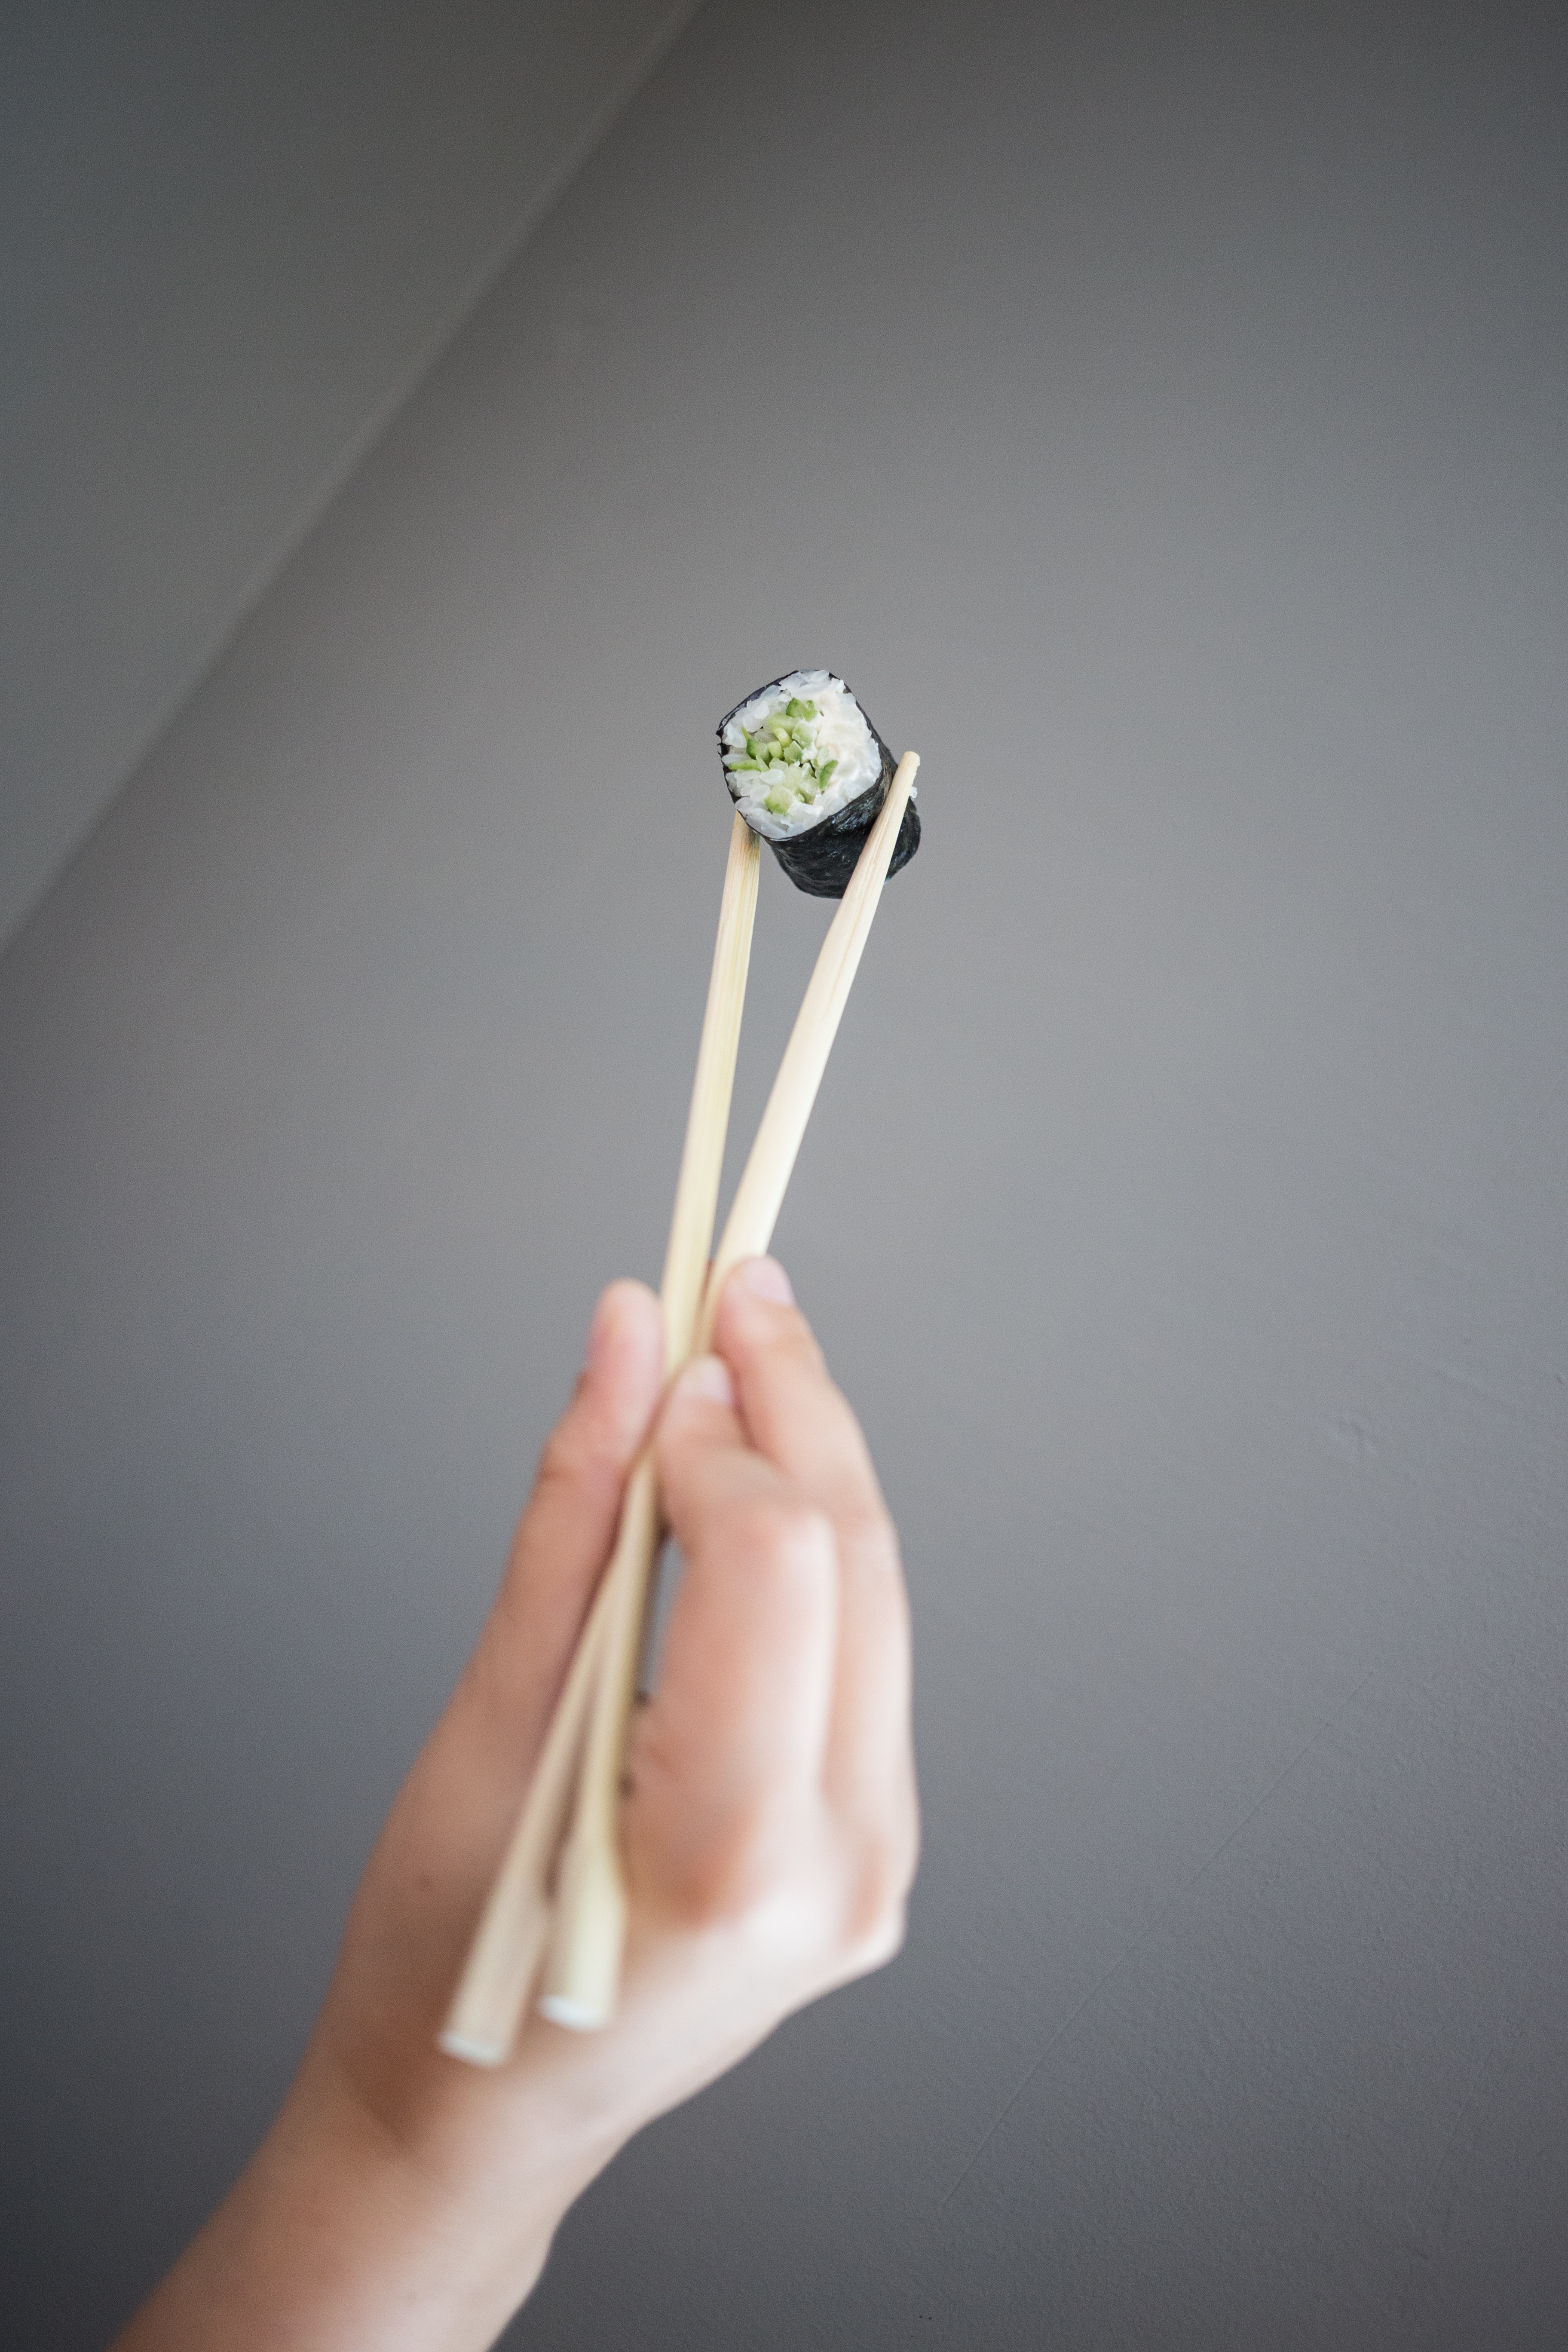
hand, finger, lighting, jewellery, shape